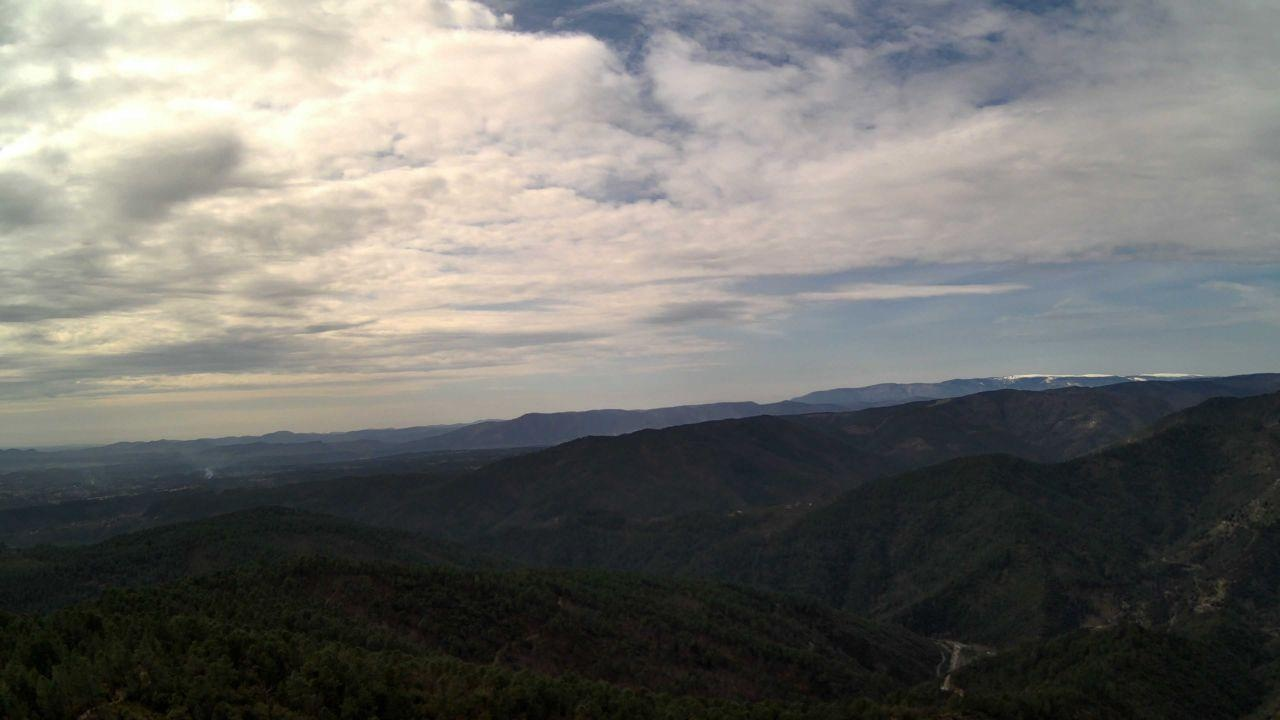
Fire: no
Smoke: yes